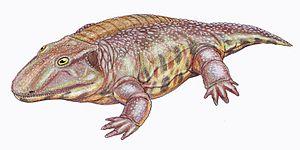
Les Dissorophoidea ou dissophoridiens sont une super-famille d'amphibiens fossiles de taille moyenne de l'ordre des Temnospondyli. Ils sont apparus à la fin du Pennsylvanien en Euramérique et ont vécu jusqu'à la fin du Permien etmême peut-être jusqu'au du Trias, au Gondwana. Ils se caractérisentent par divers détails du crâne [1], et de nombreuses formes semblent avoir été bien adaptées à la vie sur terre.
Dissorophidae ou dissophoridés est une famille d'amphibiens fossiles de l'ordre des Temnospondyli. C'était des animaux de taille moyenne qui ont prospéré à la fin du Pennsylvanien et au début du Permien dans ce qui est maintenant l'Amérique du Nord et l'Europe. Même s'il s'agissait d'amphibiens, ils semblent avoir été bien adaptés à la vie sur terre, avec des membres bien développés, des vertèbres solides, et une rangée de plaques dermiques qui tout à la fois protégeait l'animal et renforçait la colonne vertébrale.
Kamacops est un genre éteint d'amphibiens temnospondyles.